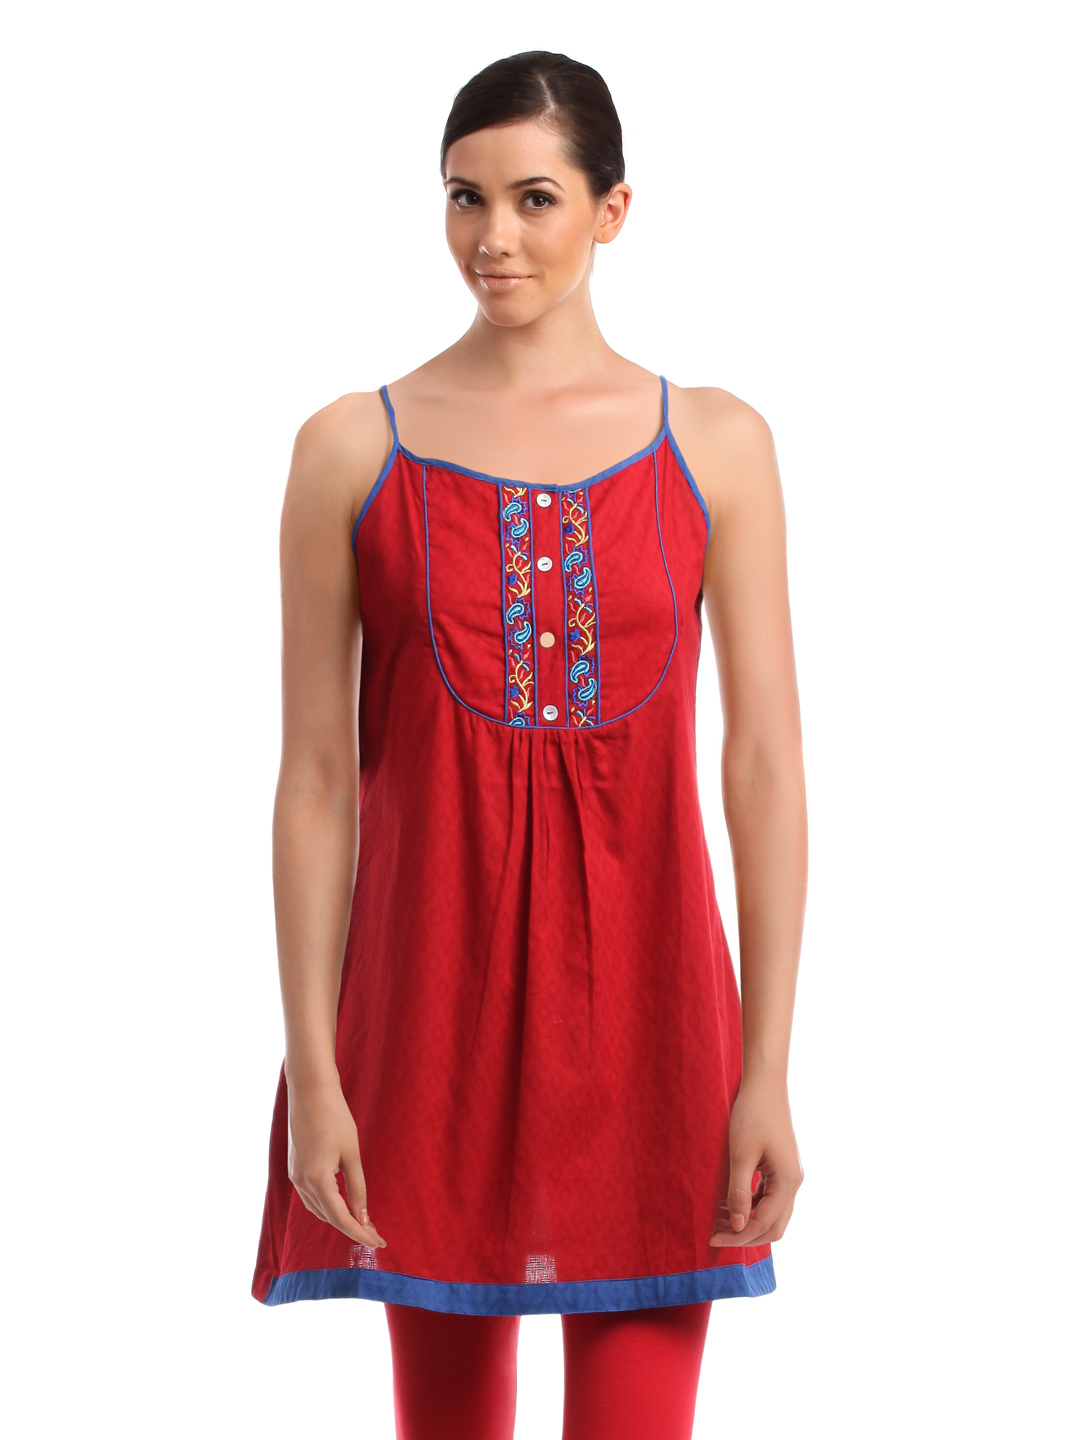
Global Desi Women Red Tunic
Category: Apparel / Topwear / Tunics
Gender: Women
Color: Red
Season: Summer 2012
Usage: Casual